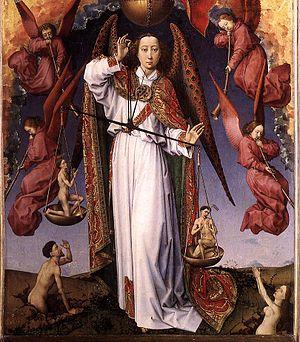
Michel, Mika'il en arabe, Mîkhâ'êl en hébreu, Quis ut Deus ? en latin, signifiant « Qui est comme Dieu ? », est un des sept archanges majeurs des religions abrahamiques.